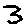
Label: 3